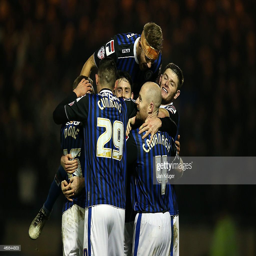
football player celebrates his goal and win with team - mates during the third round match .